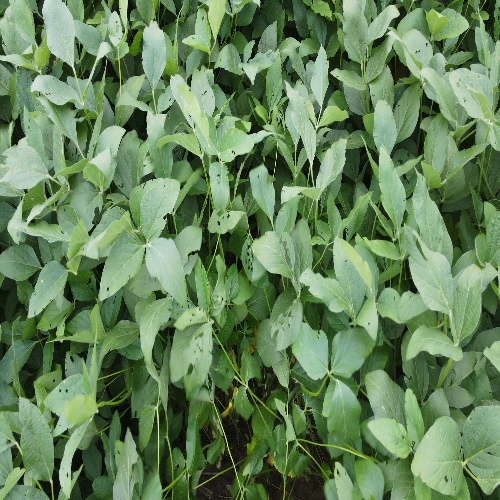
Label: Caterpillar